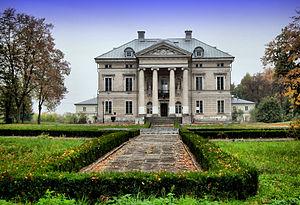
Niezdów est un village polonais de la gmina d'Opole Lubelskie dans le powiat d'Opole Lubelskie de la voïvodie de Lublin dans l'est de la Pologne.